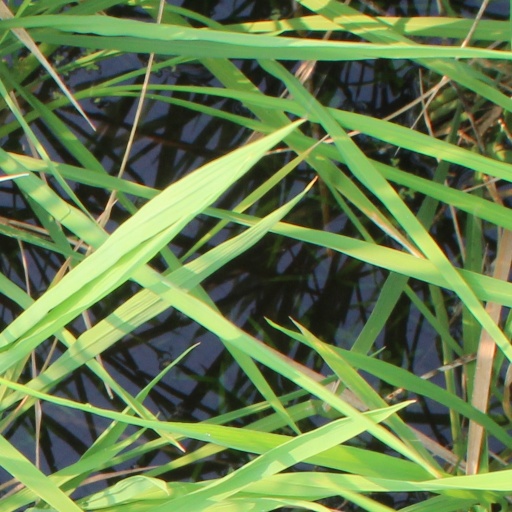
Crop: rice